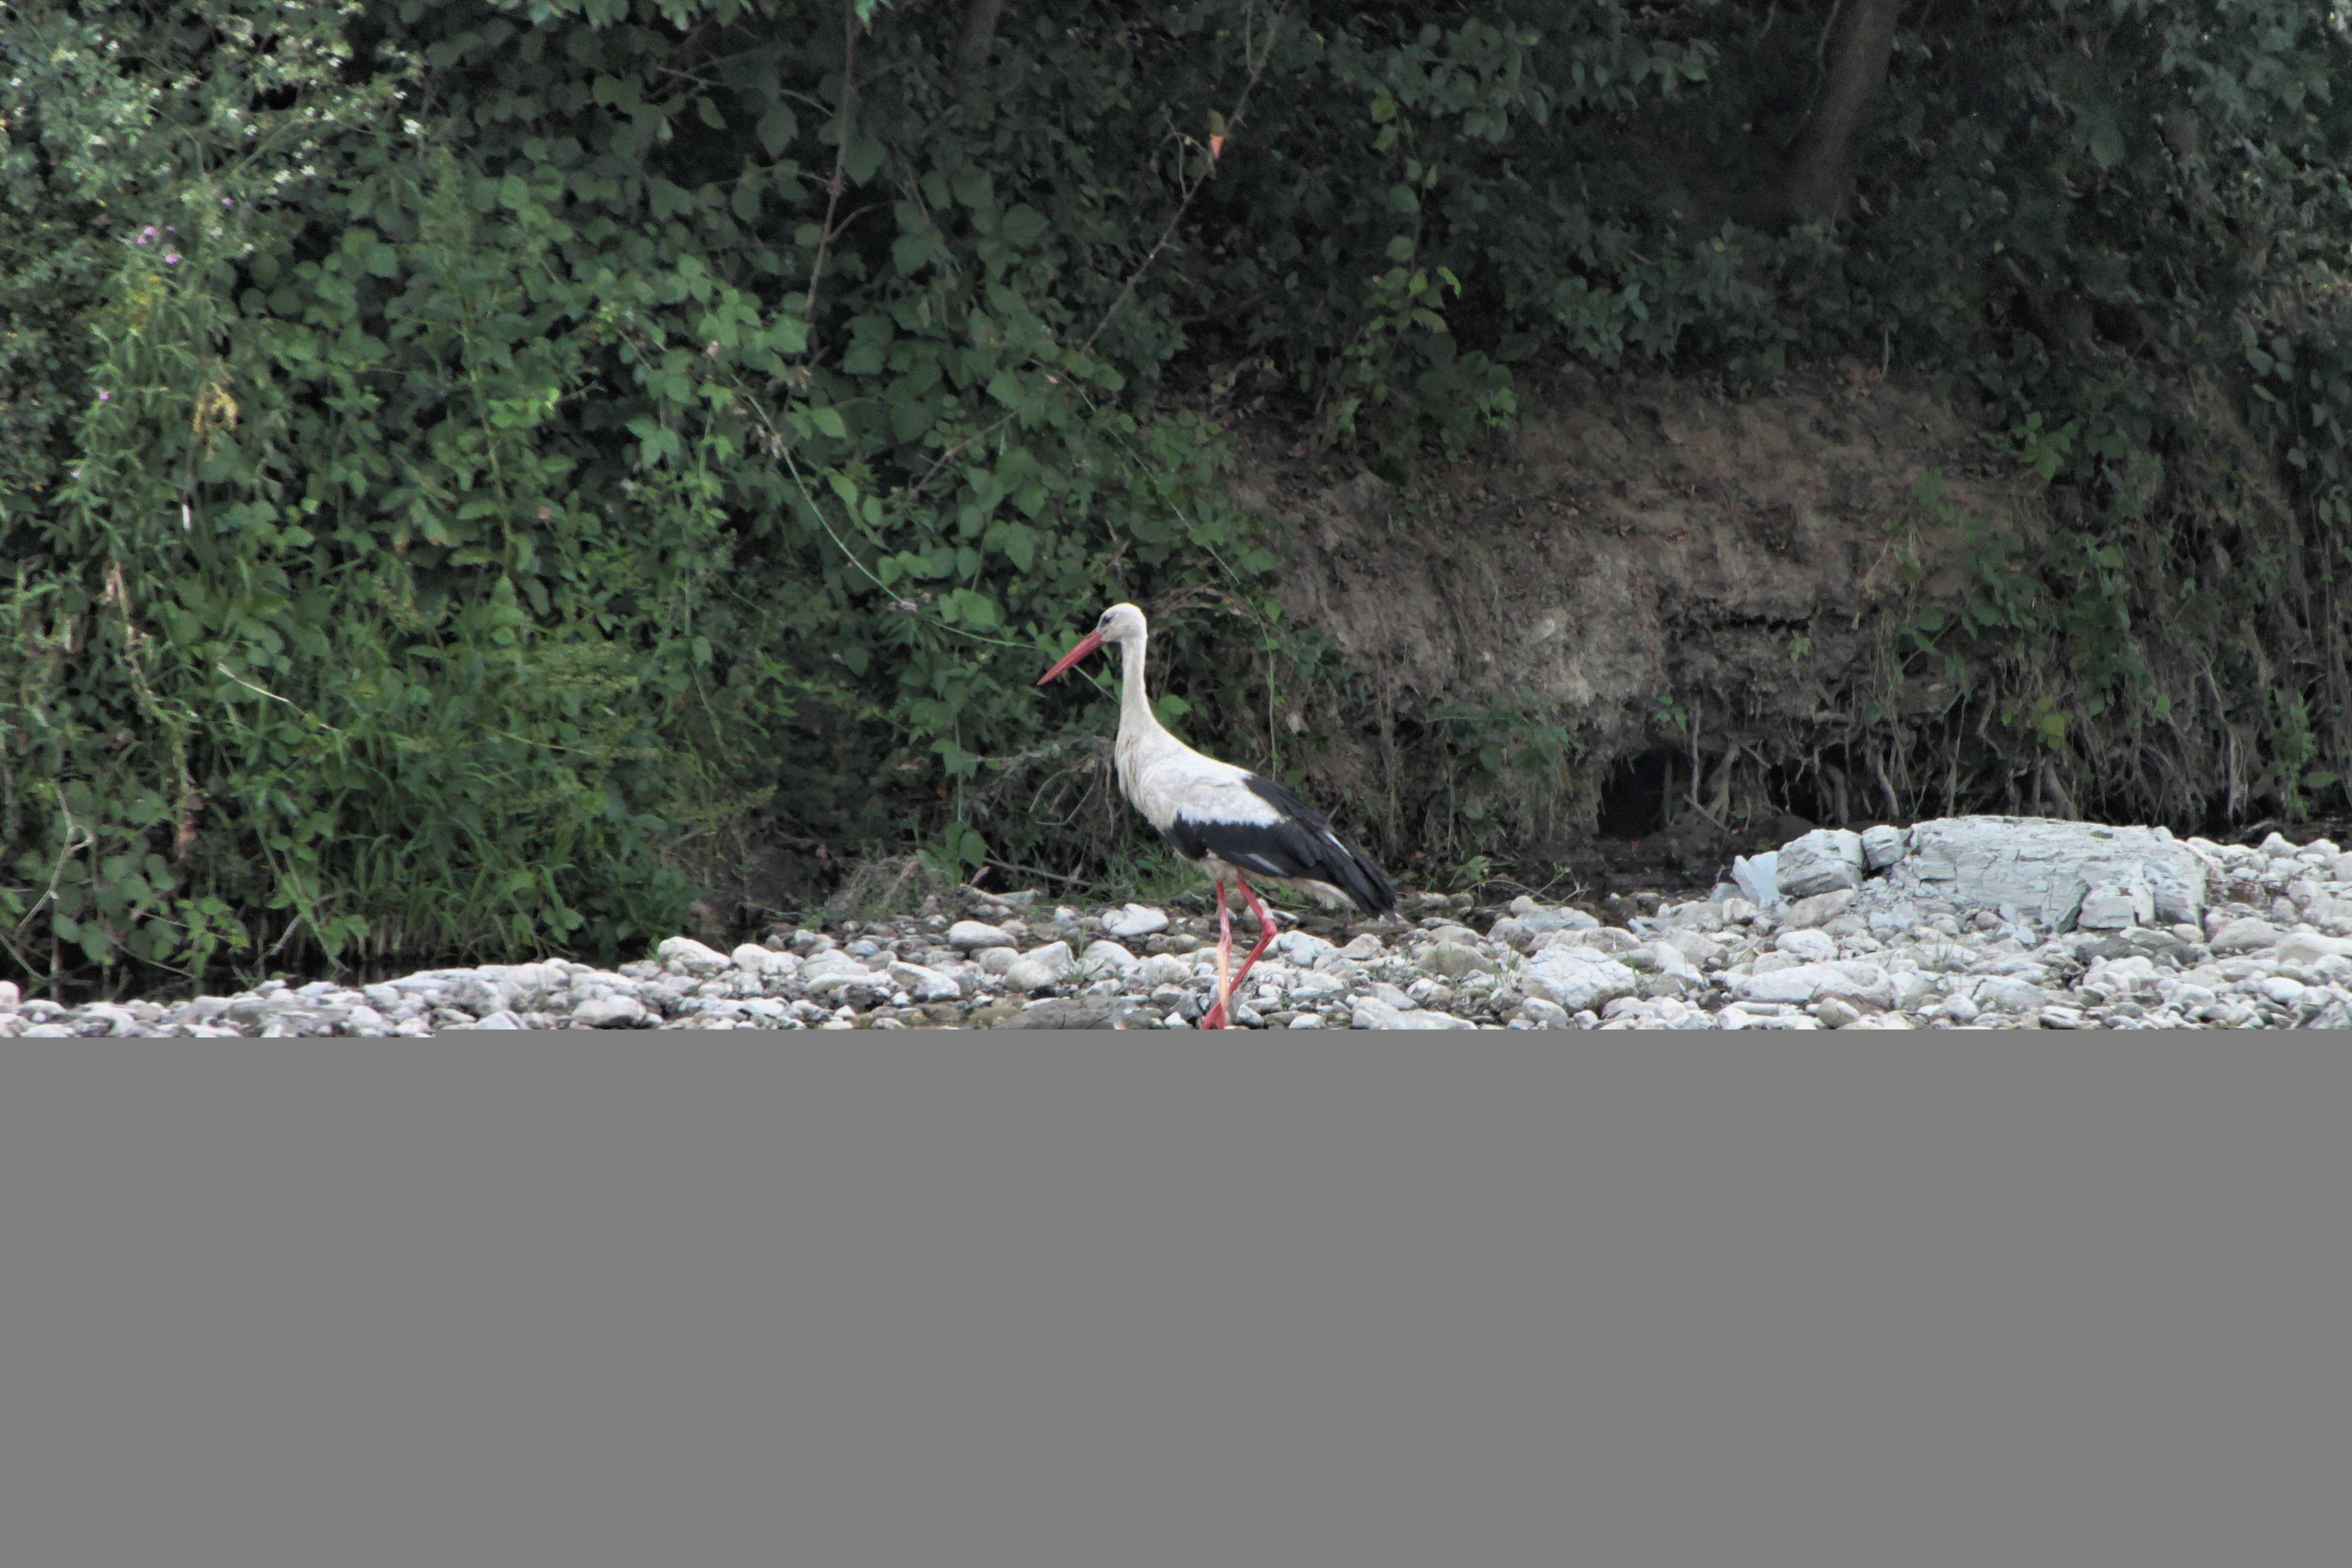
water, bird, white, seabird, river, wildlife, fauna, stork, birds, bed